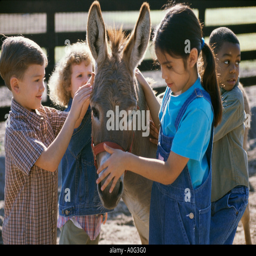
group of children standing with a donkey